History of personal computers

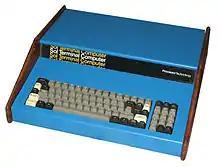
The Sol-20

It was only a matter of time before one personal computer design was able to hit a sweet spot in terms of pricing and performance, and that machine is generally considered to be the Altair 8800, from MITS, a small company that produced electronics kits for hobbyists.